Janet Welch

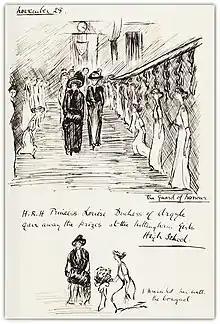
Janet Welch's sketch of the prize giving at Nottingham Girls High School, England in November 1913

Janet Welch was born in March 1894 in the village of North Rauceby in Lincolnshire, England. She was the second daughter of William and Alice. William Welch was a farmer, as his father and grandfather had been. Janet's mother also came from a farming family near Southwell in Nottinghamshire.